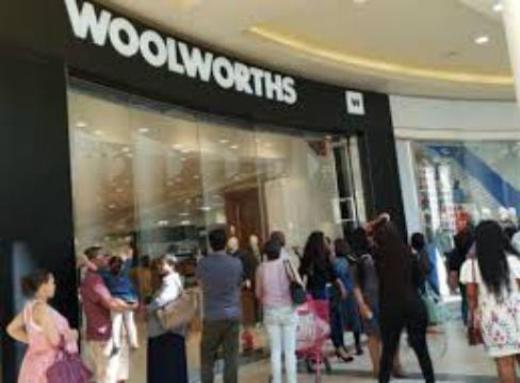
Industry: Others